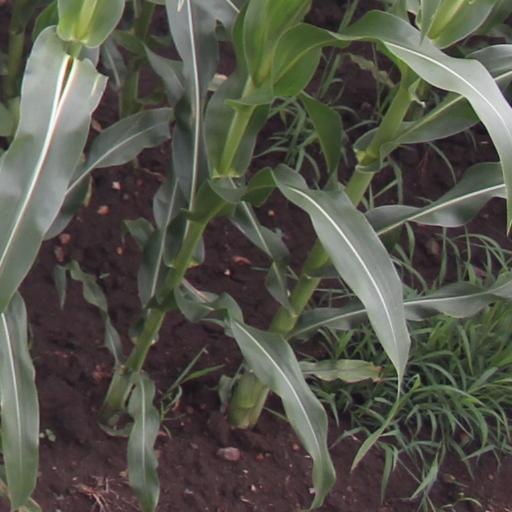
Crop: maize; corn